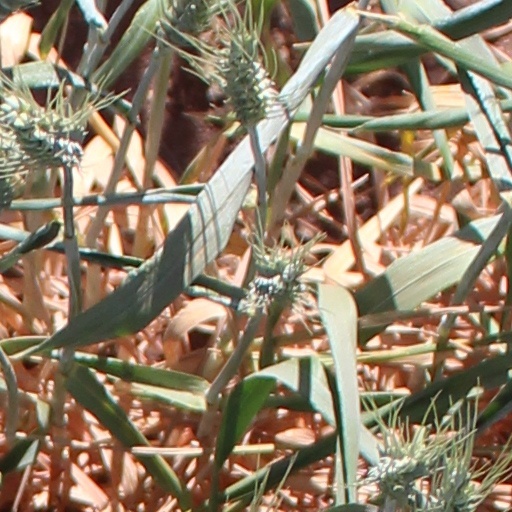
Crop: wheat